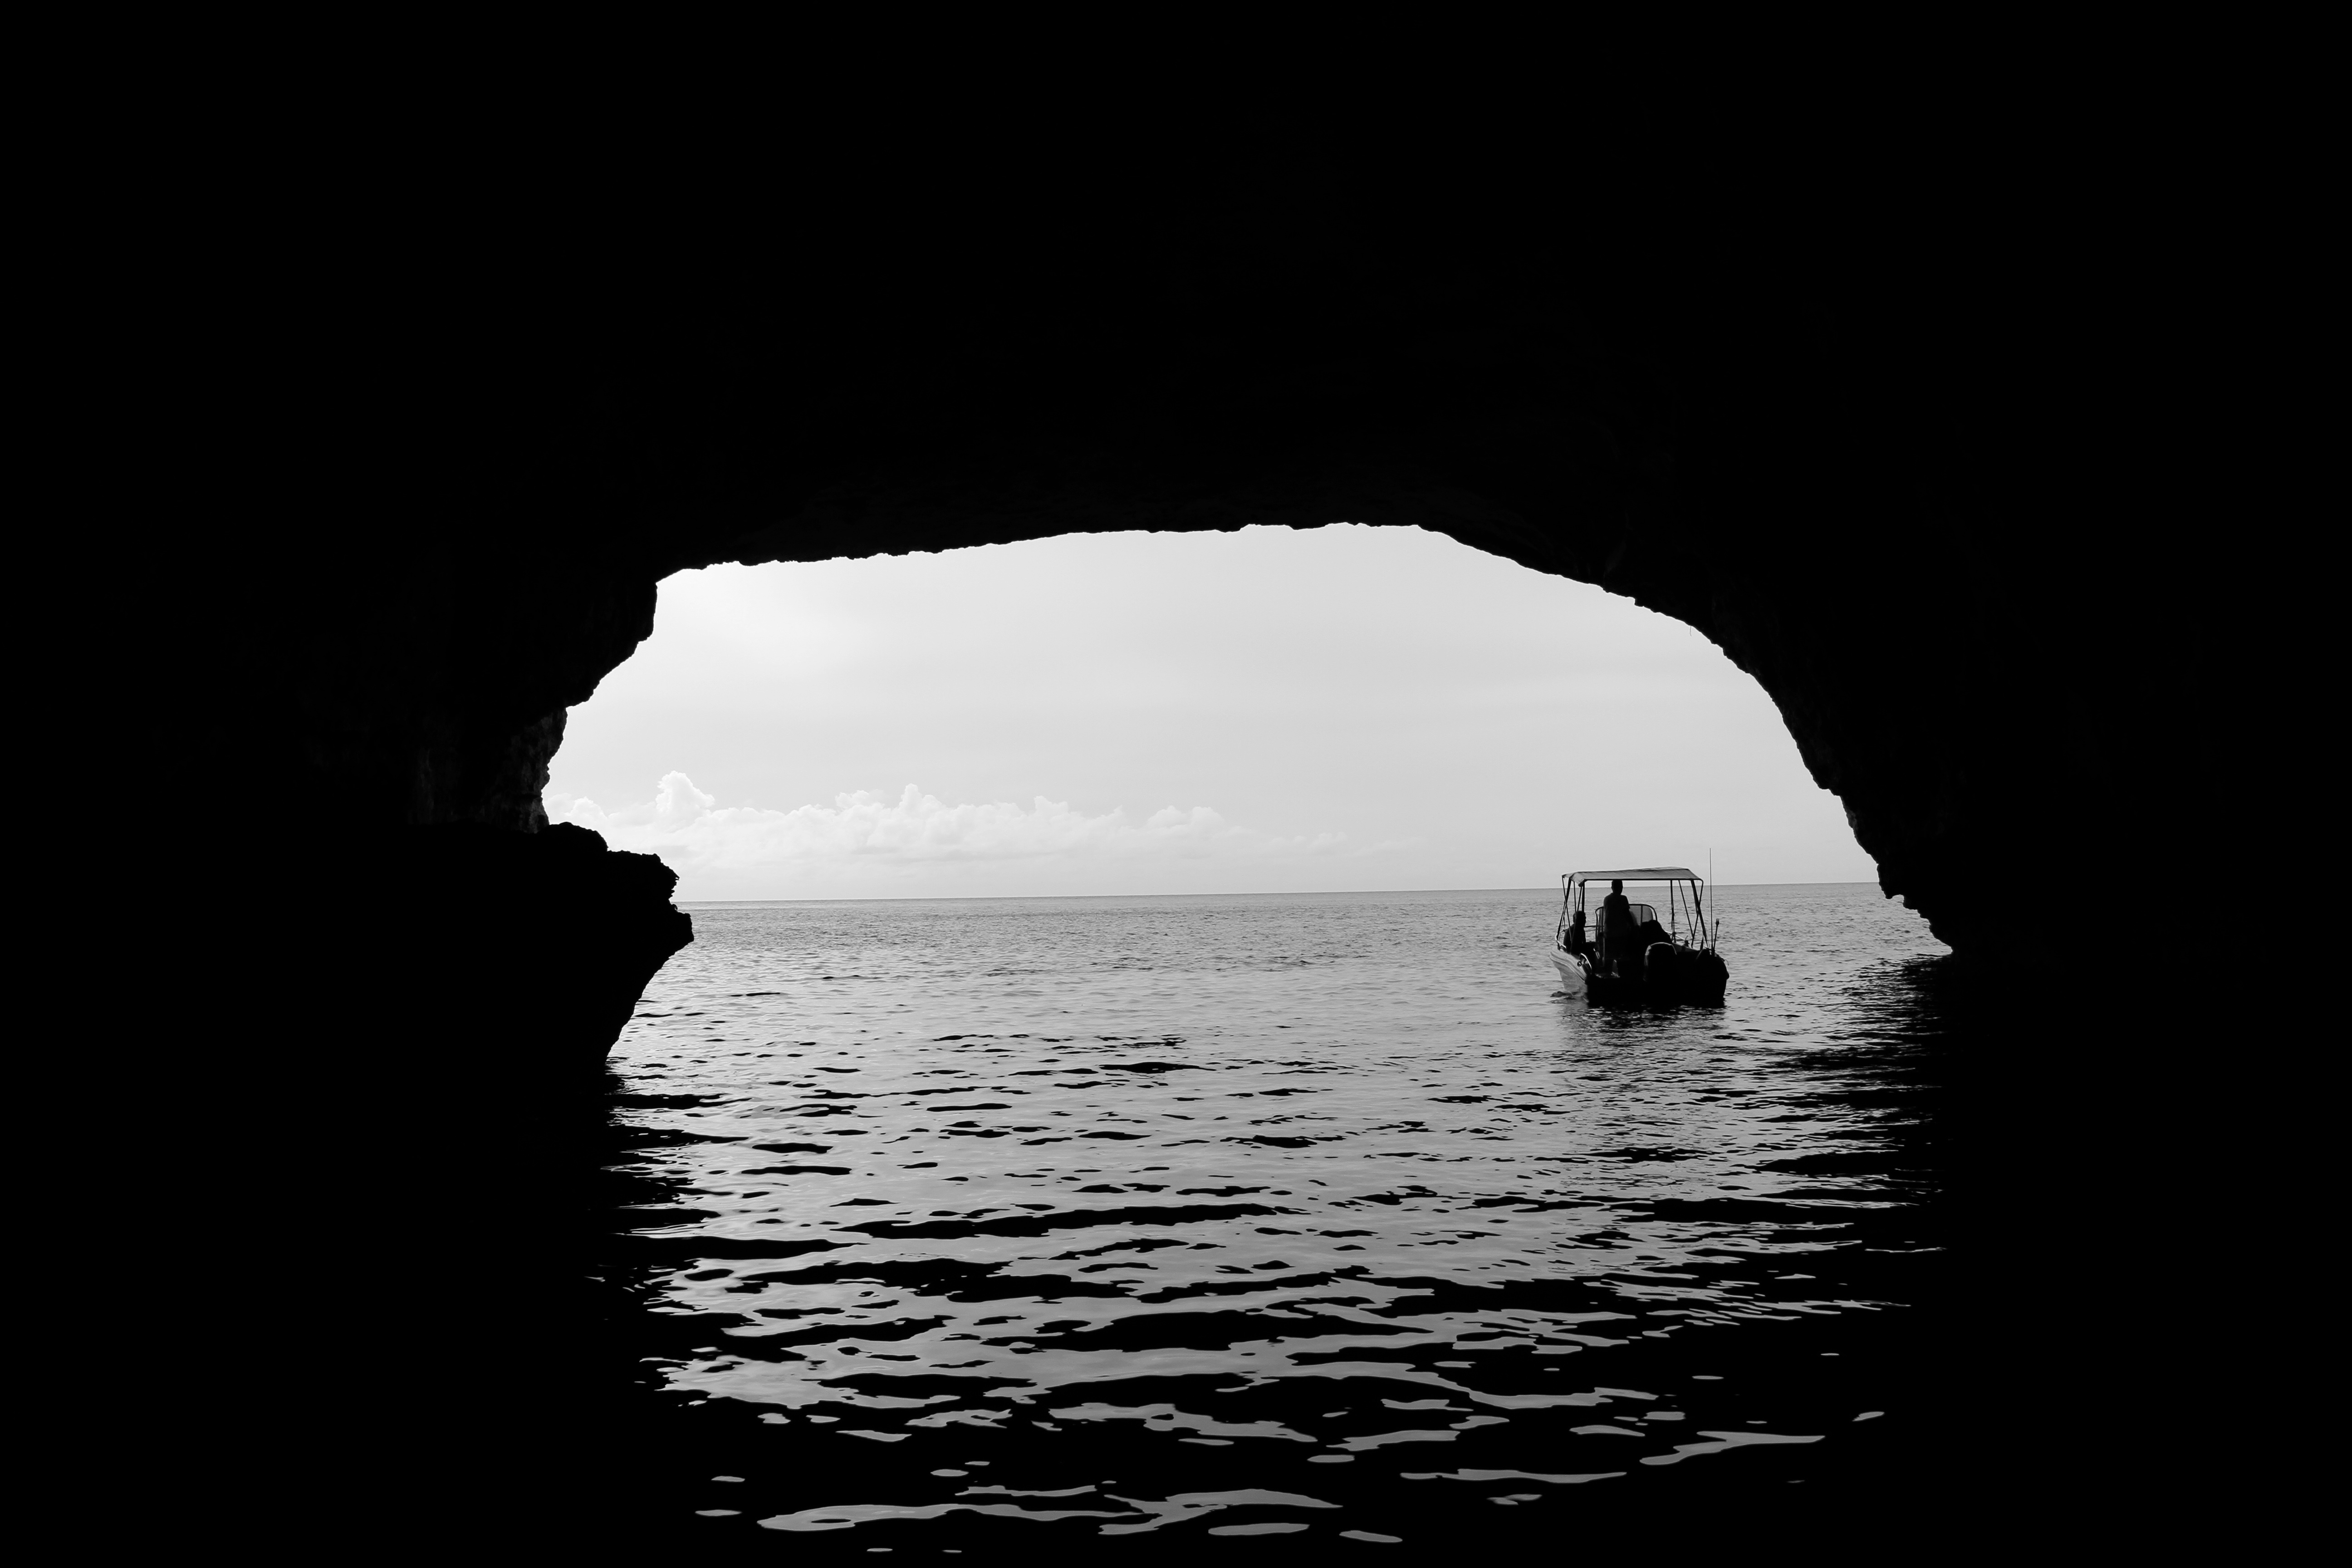
sea, coast, water, outdoor, rock, ocean, horizon, silhouette, light, cloud, black and white, boat, photography, vacation, formation, dusk, ice, cave, reflection, exit, holiday, bay, island, darkness, black, monochrome, moonlight, erosion, geological, monochrome photography, atmospheric phenomenon